Bubares

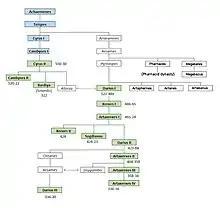
Bubares was son of Megabazus.

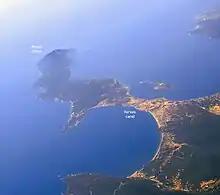
Bubares built the Xerxes Canal for the passage of the Second Persian invasion of Greece. Mount Athos peninsula from the stratosphere (at an altitude of 23 km), and simulation of the Xerxes Canal (seen from north).

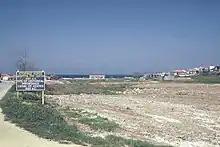
Northern end of the Xerxes Canal, now filled up.

Bubares (died after 480 BC) was a Persian nobleman and engineer in the service of the Achaemenid Empire of the 5th century BC. He was one of the sons of Megabazus, and a second-degree cousin of Xerxes I.